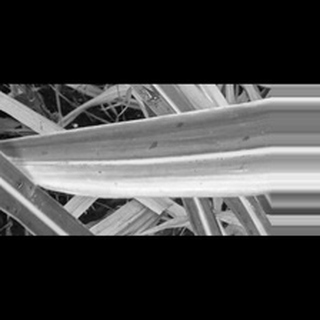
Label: sugarcane_yellow_leaf_disease